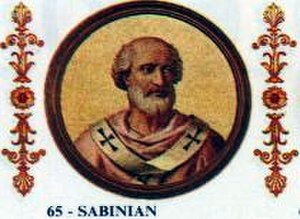
Pave Sabinianus
Sabinianus var pave fra 13. september 604 til sin død i 606. Han var pave i det byzantinske pavedømme, og var den fjerede apocrisiarius i Konstantinopel som blev valgt til pave.